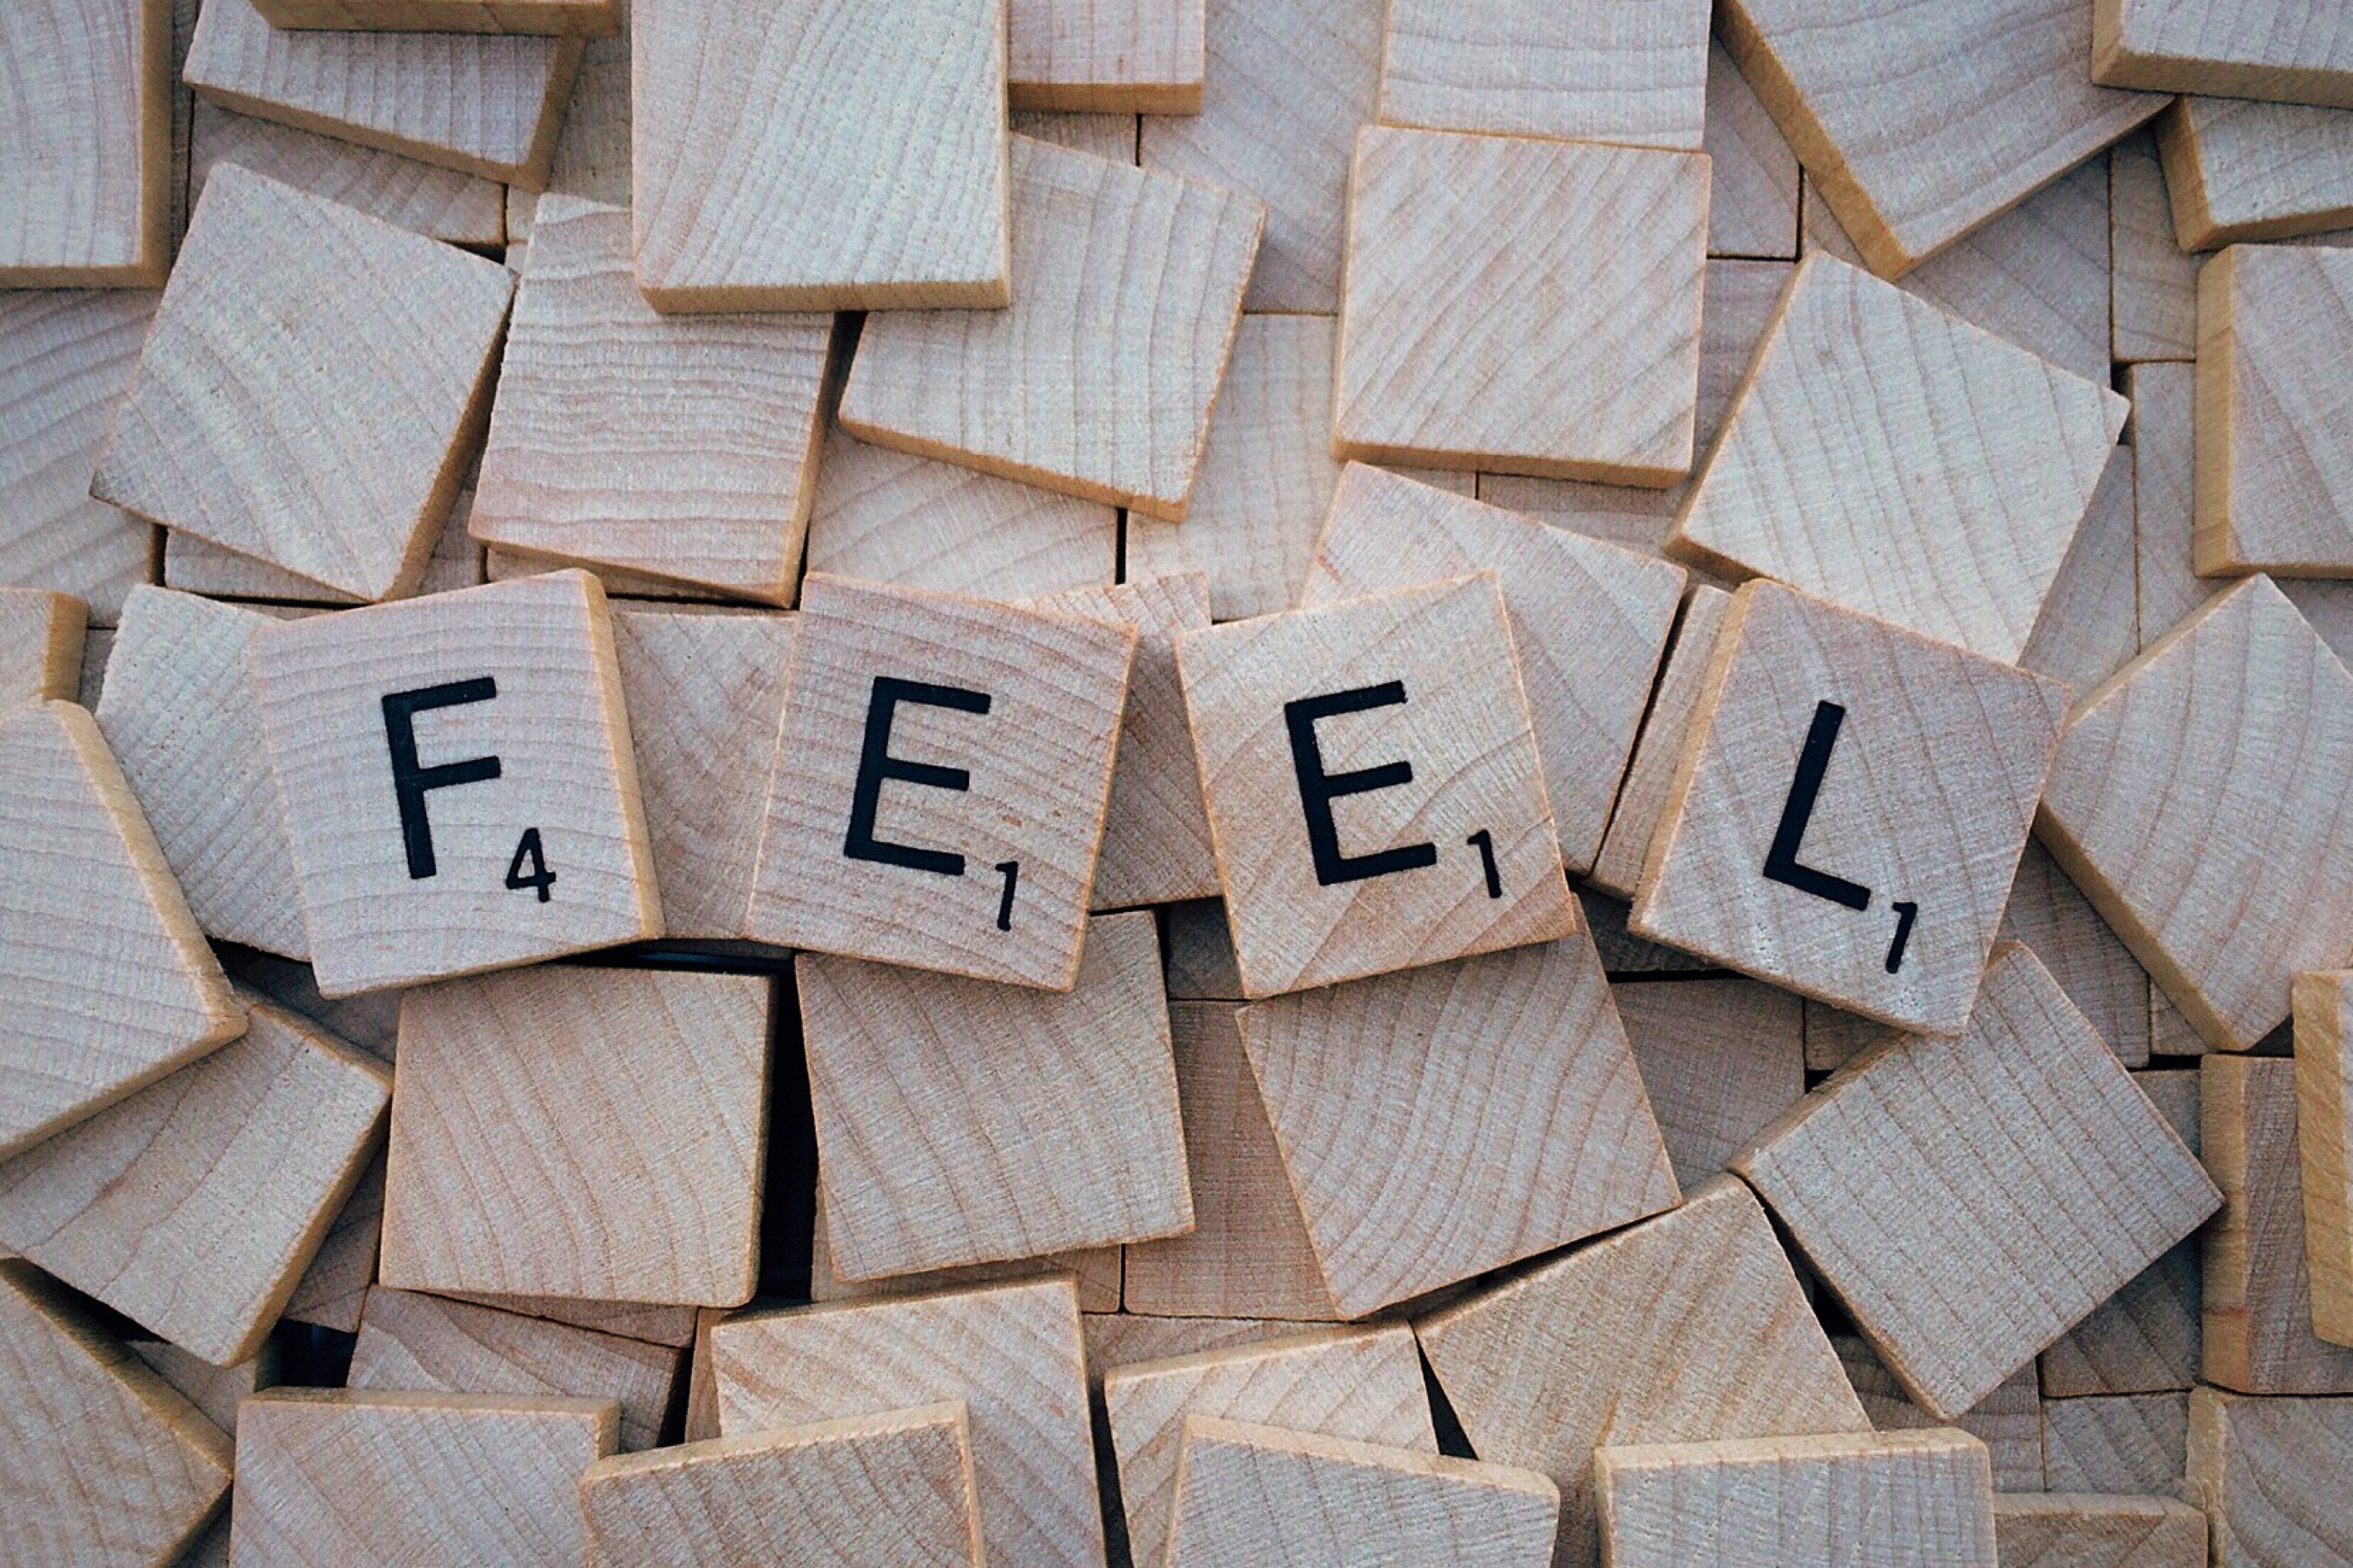
word, wood, floor, number, pattern, tile, scrabble, art, design, feel, letters, flooring